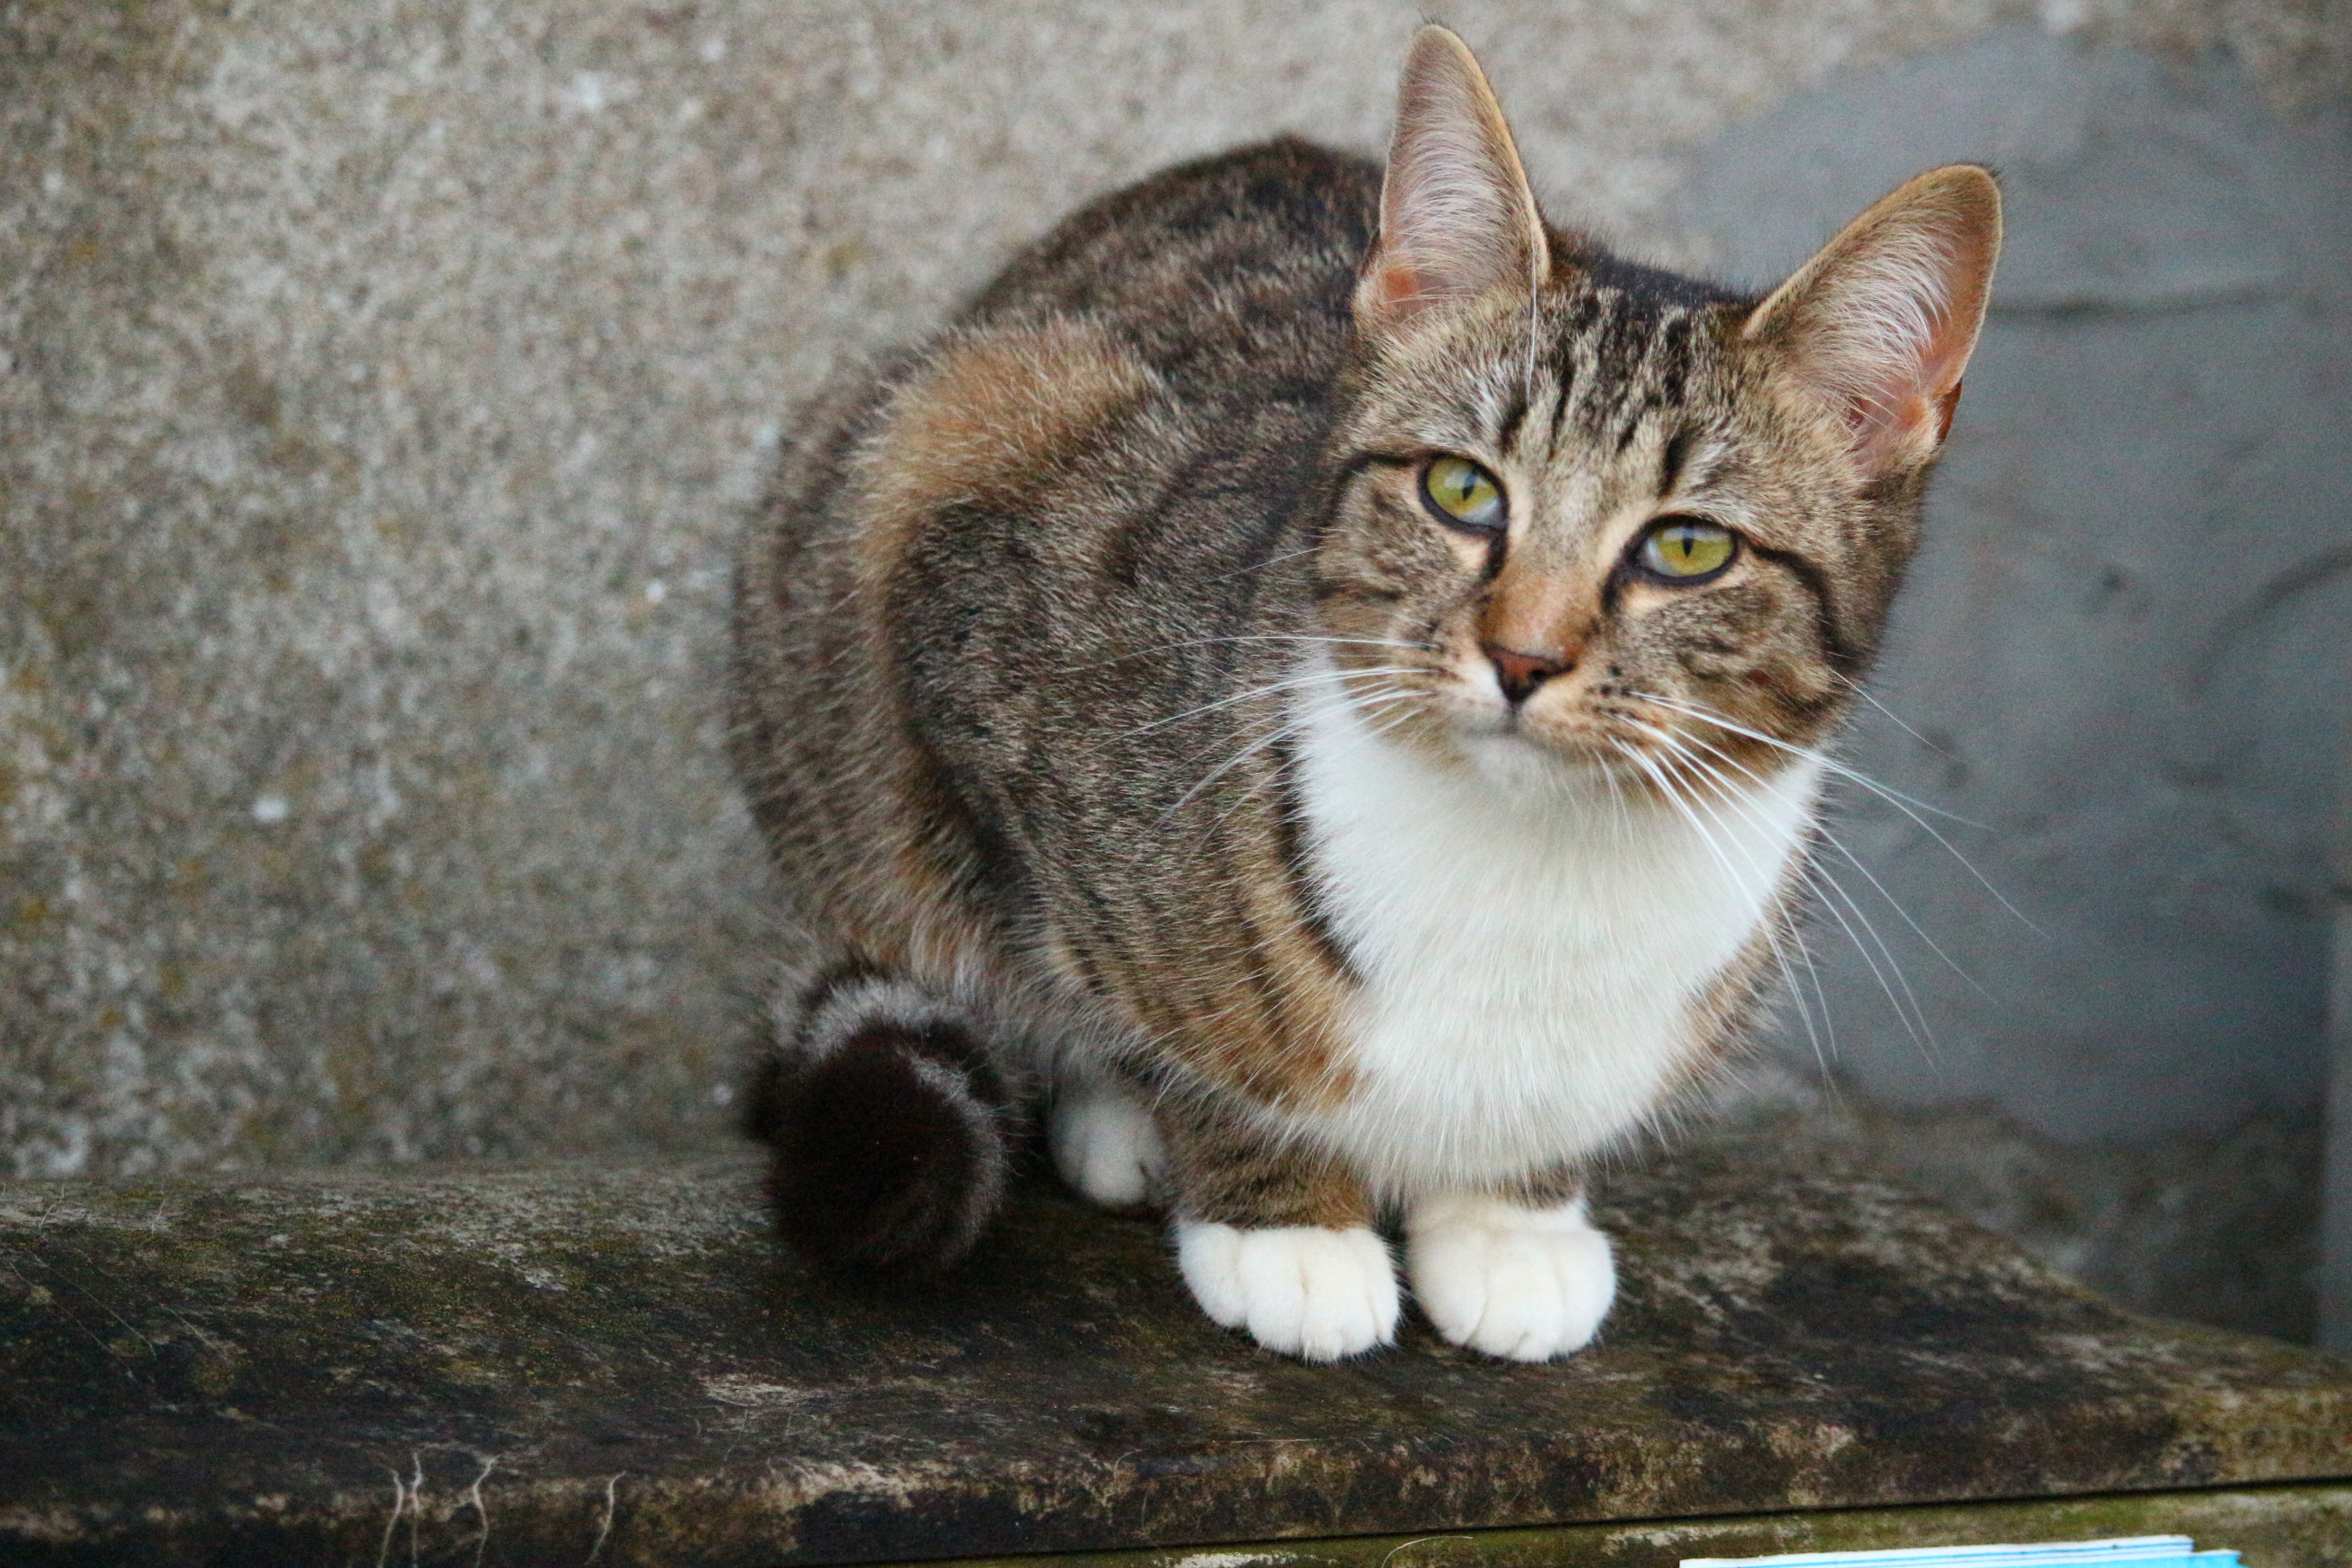
fur, fluffy, kitten, cat, mammal, fauna, whiskers, vertebrate, mieze, mackerel, tiger cat, tabby cat, european shorthair, wild cat, small to medium sized cats, cat like mammal, domestic short haired cat, pixie bob, rusty spotted cat